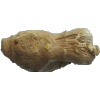
Label: Ginger Root 1